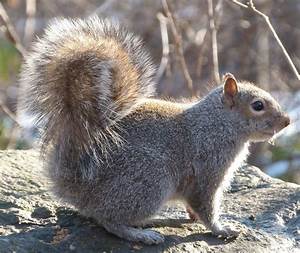
Label: squirrel